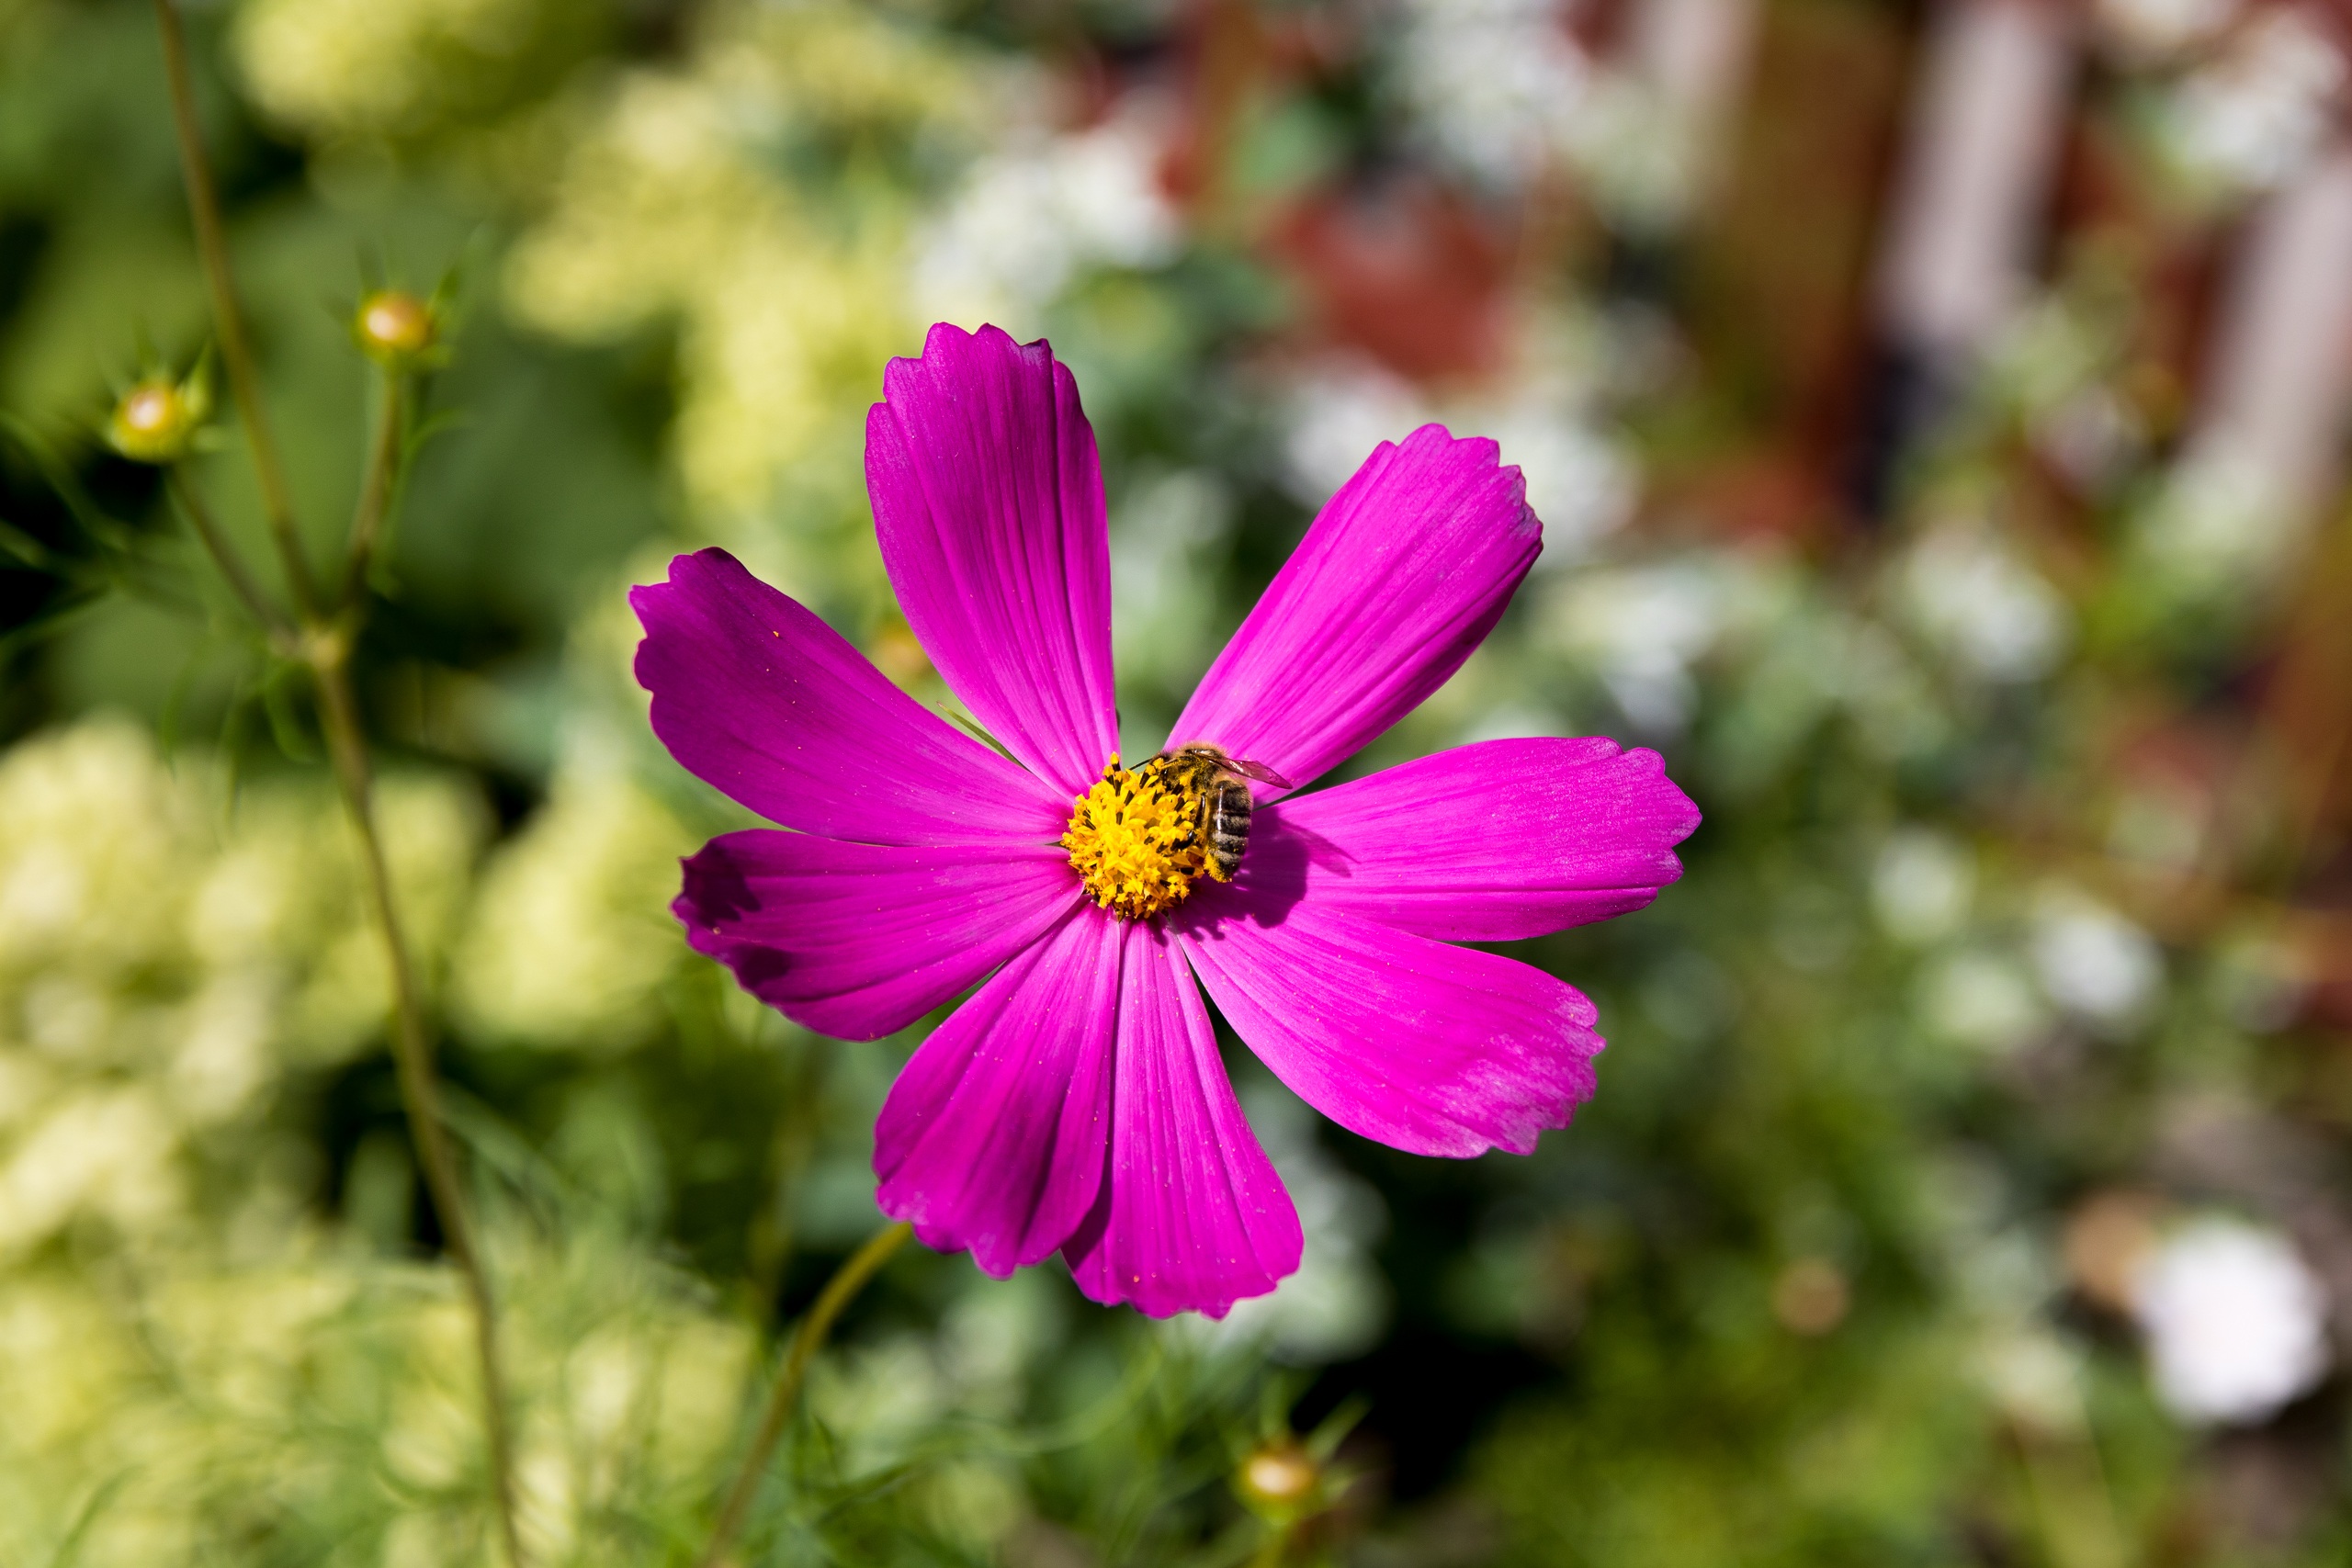
nature, grass, blossom, plant, field, flower, petal, summer, pollen, pollination, spring, green, insect, macro, botany, garden, closeup, flora, wildflower, close up, bee, macro photography, flowering plant, daisy family, annual plant, plant stem, land plant, garden cosmos